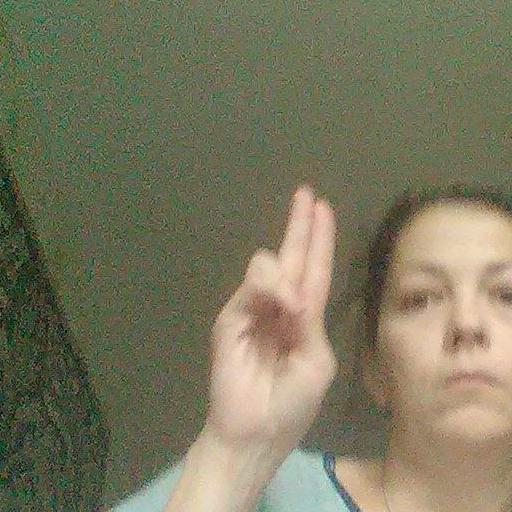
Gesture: two_up